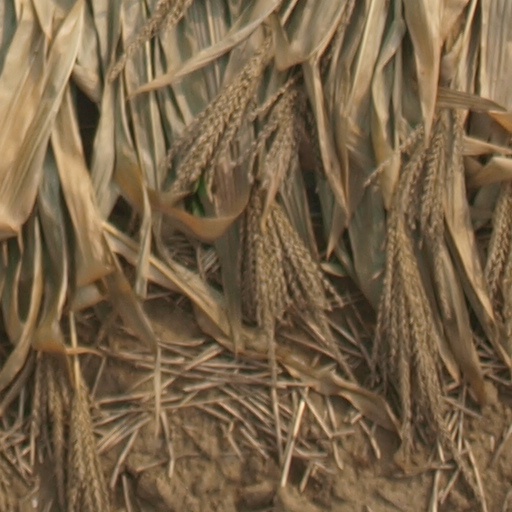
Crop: maize; corn